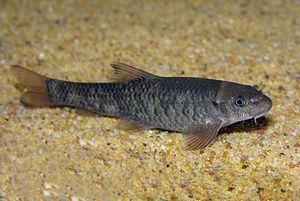
Doktorfisk
Doktorfisk er en type fisk, som stammer fra Tyrkiet, hvor de lever i flodsystemer og varme kilder. De er blevet integreret i mange spa-faciliteter, hvor de spiser huden hos patienter med psoriasis, eksem, tør eller hård hud samt andre hudsygsomme. Behandling med doktorfisk har vist at mildne symptomerne ved psoriasis, men det er ikke en kur mod sygdommen.